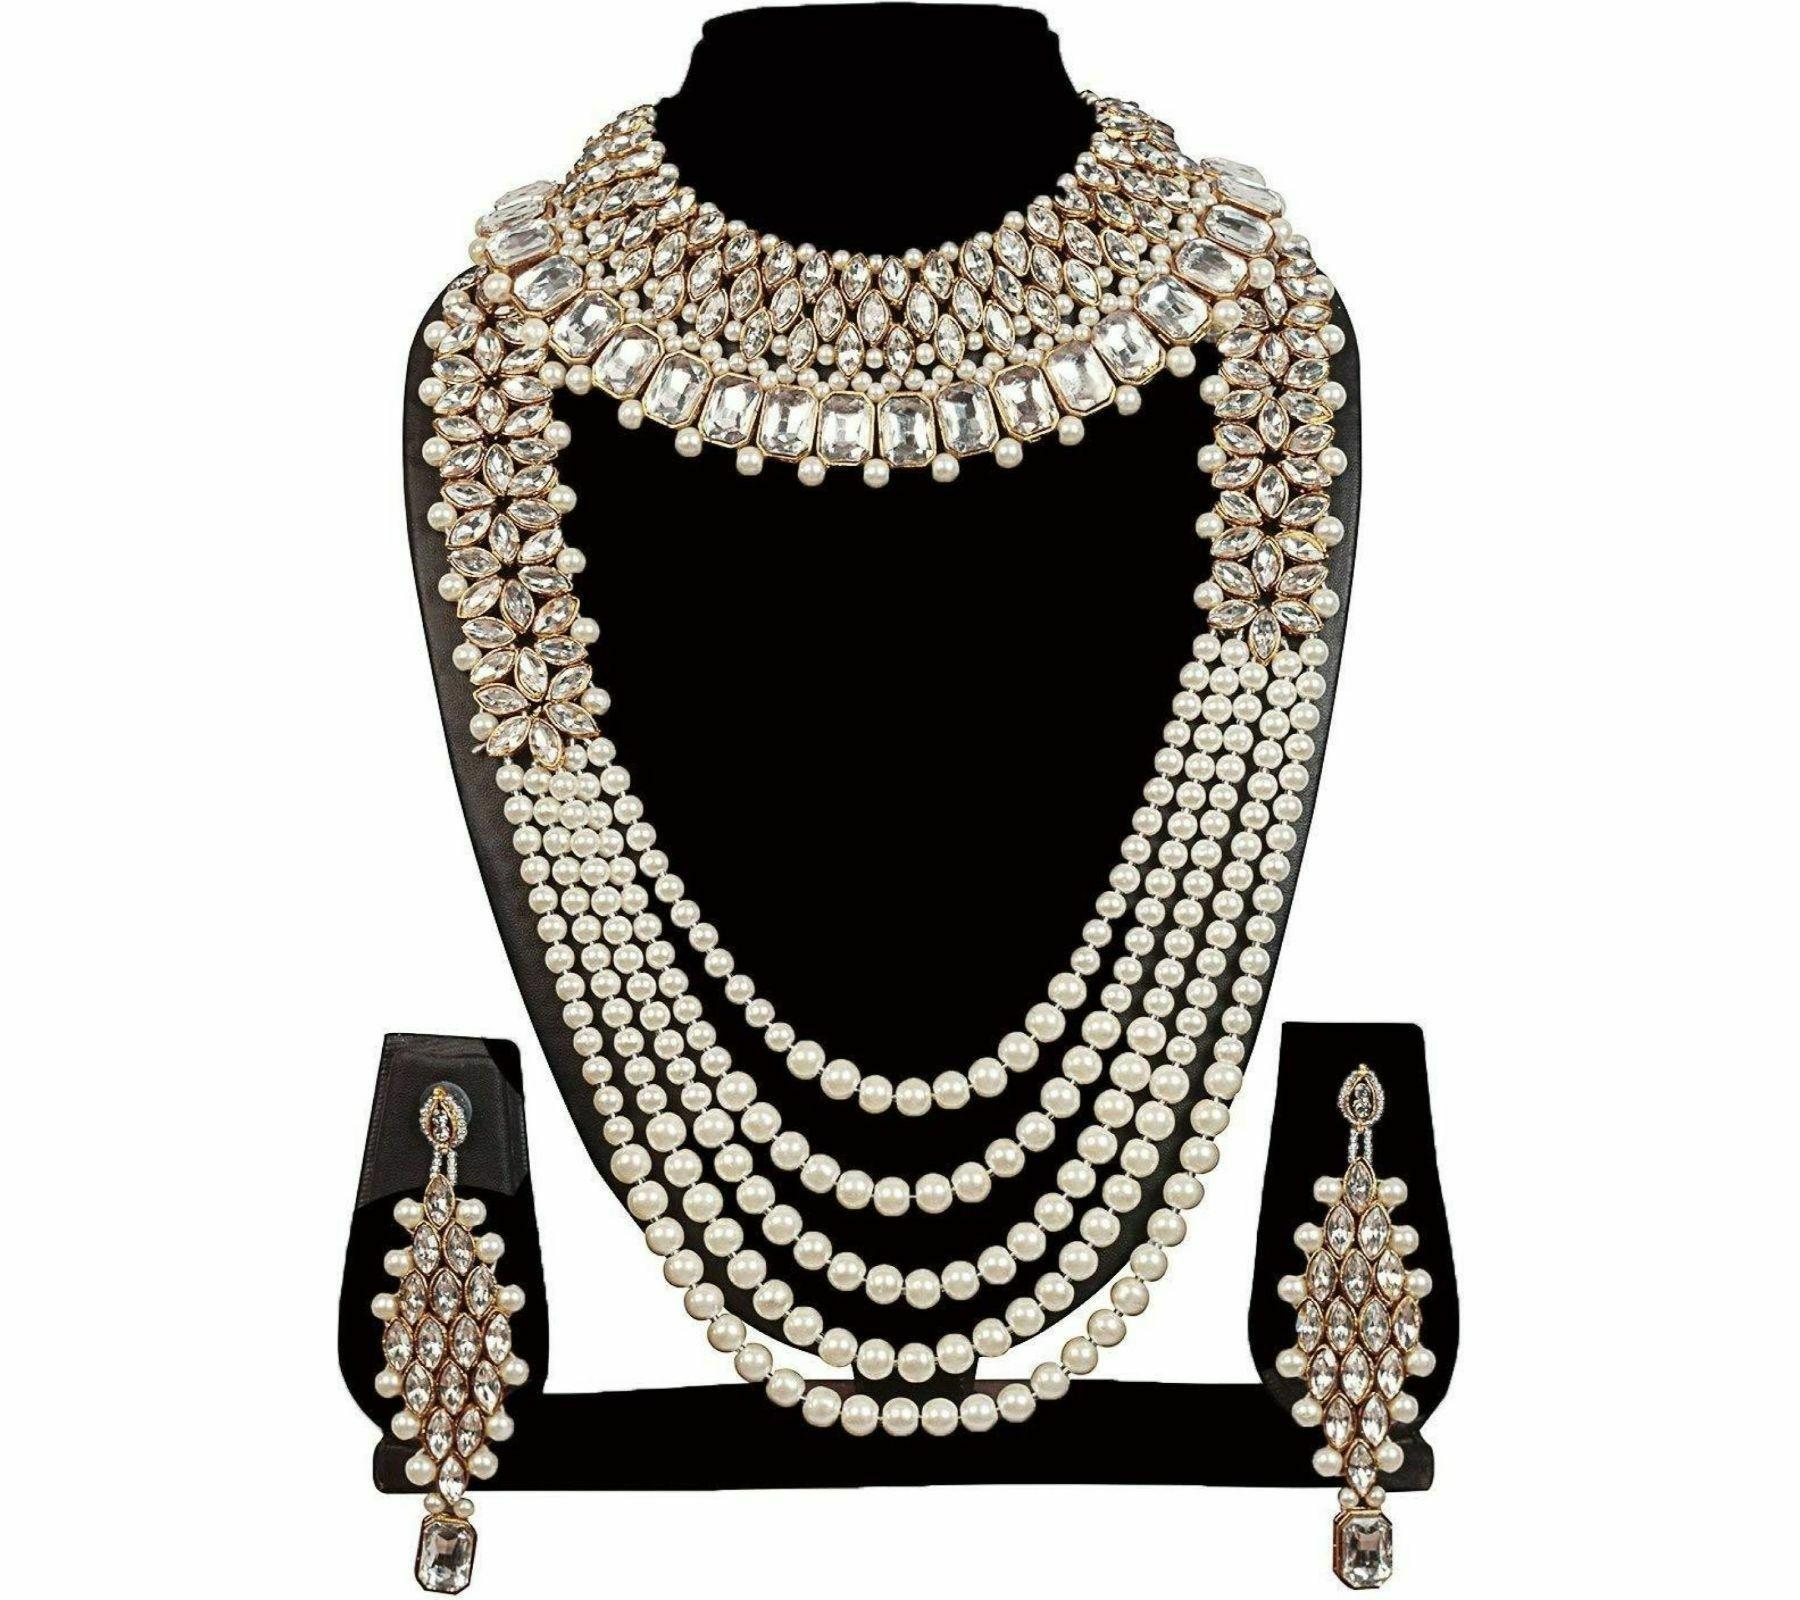
 Gyaan Jewels Handmade Gold Plated Metal Earring and Necklace Set White, Silver (Women, Girls) Free Size
Type: Necklaces
Brand: Gyaan Jewels
Price: Rs. 600
 Traditional kundan dulhan bridal jewellery set this traditional bridal jewelry combo necklace set is the best set of accessory to enhance your beauty and compliment you on your wedding day. Made of brass alloy and kundan settings, the classic ensemble worn together gives a natural, regal elegance to the outfit. Material the jewelry set is made from environmental brass alloy with top quality genuine plating, excellent craftsmanship. The collection makes people remember not only the jewellery itself, but also makes the woman who wears that jewellery stand out.
Features: These are very easy to use being lightweight and has a design which makes it very comfortable,Superior quality and skin friendly,Made from premium quality material this product assures to remain in its original glory even after years of usage,Perfect gift ideal valentine, birthday, anniversary gift your loved ones
Included: 2 Nacklace, 2 earrings, 1 mang tika